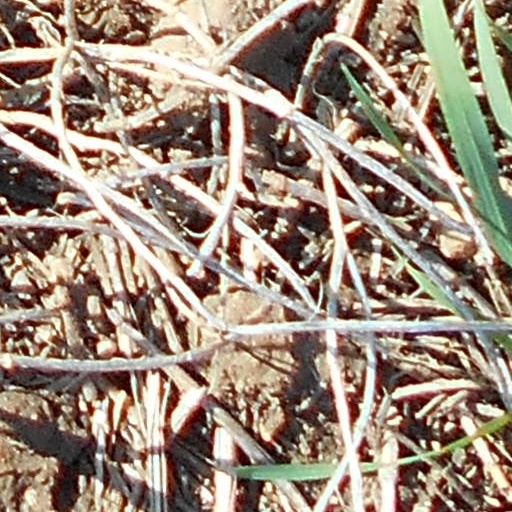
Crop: wheat